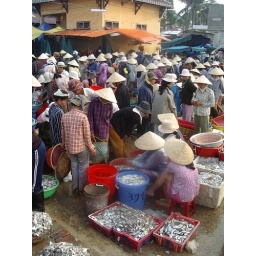
Morning fish market in Hoi An, Vietnam